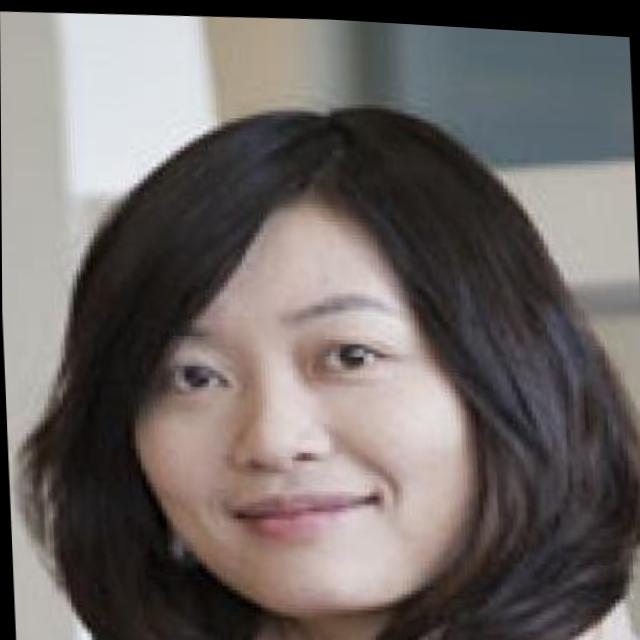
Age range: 21-44